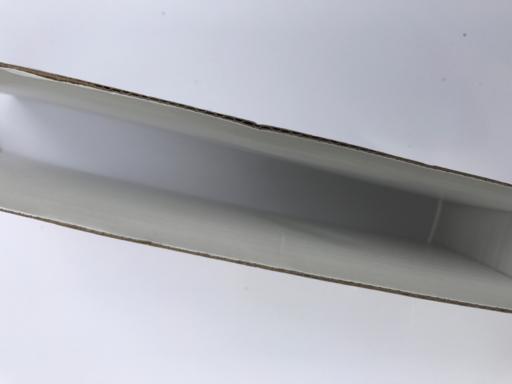
Label: cardboard